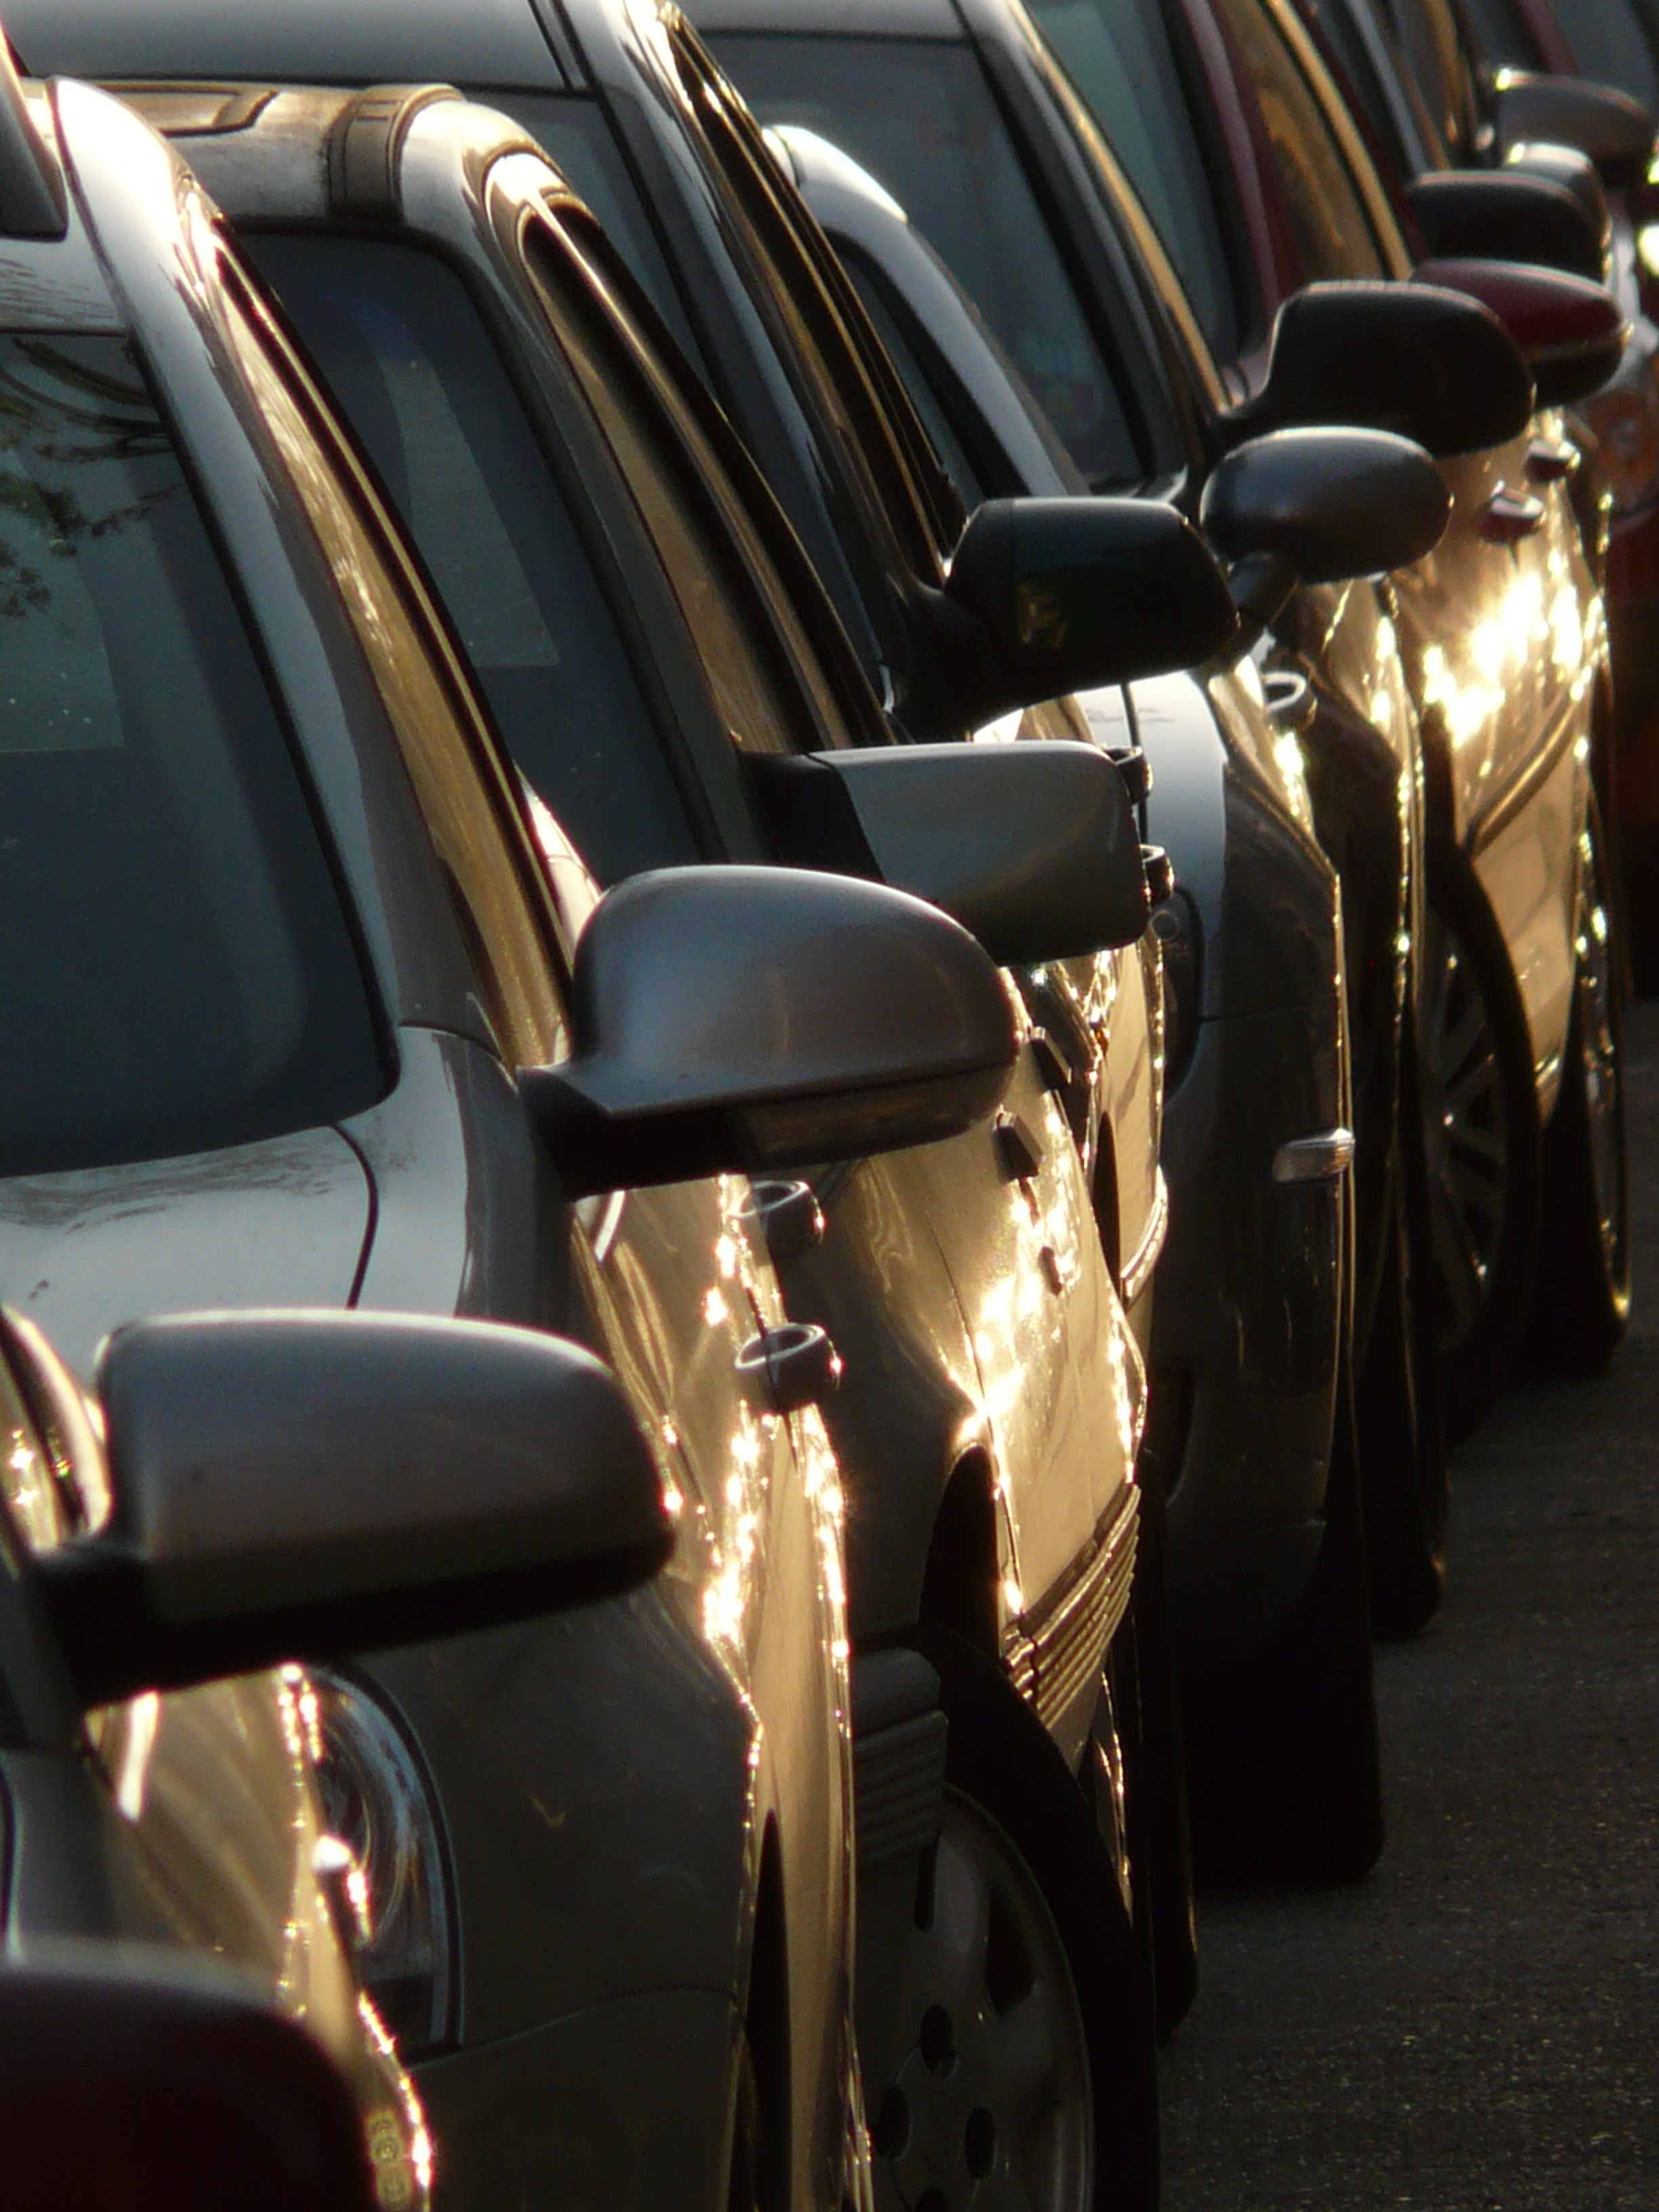
road, traffic, car, wheel, glass, driving, parking, city, column, vehicle, park, mirror, mirrors, autos, vehicles, crowded, auto show, automobile make, automotive exterior, luxury vehicle, auto snake